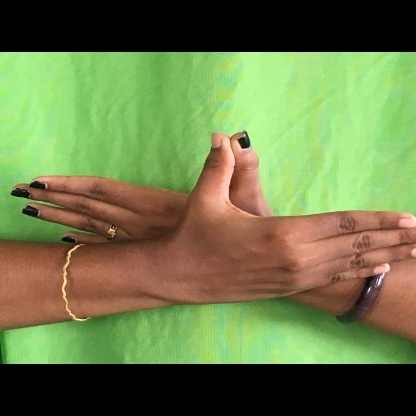
Mudra: Garuda